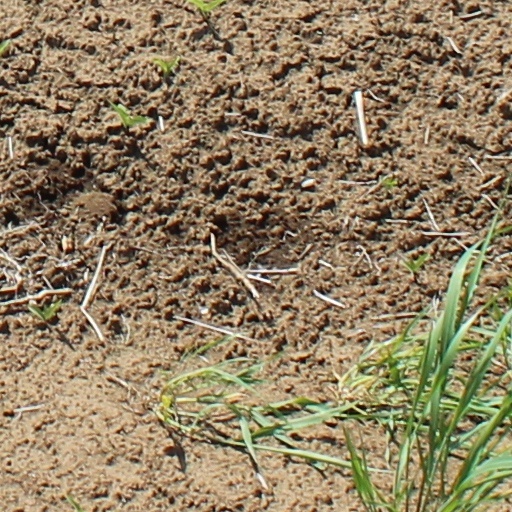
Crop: wheat